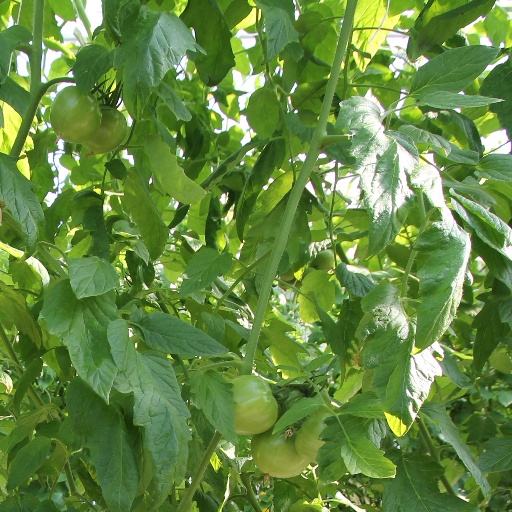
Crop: tomato